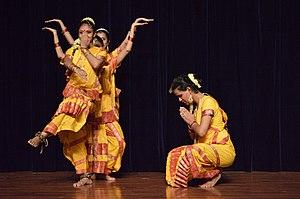
Les danses classiques de l'Inde sont les formes de danses décrites par le traité Nâtya-shâstra, c'est-à-dire :